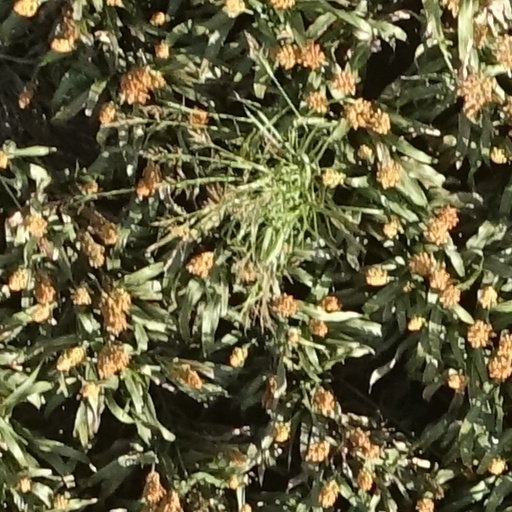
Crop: sorghum